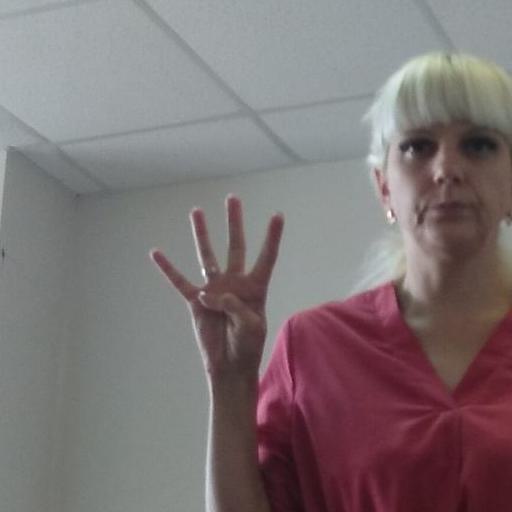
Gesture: four